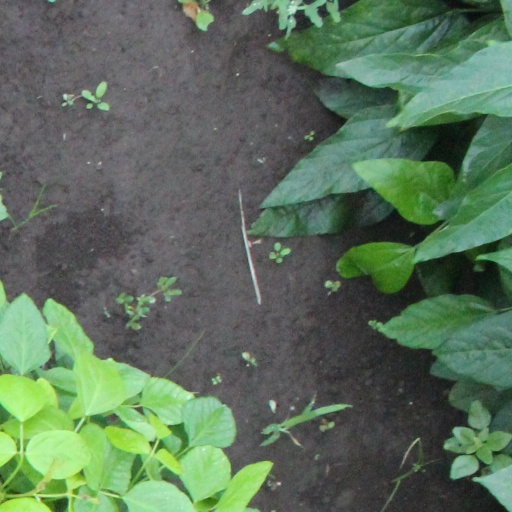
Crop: soybean